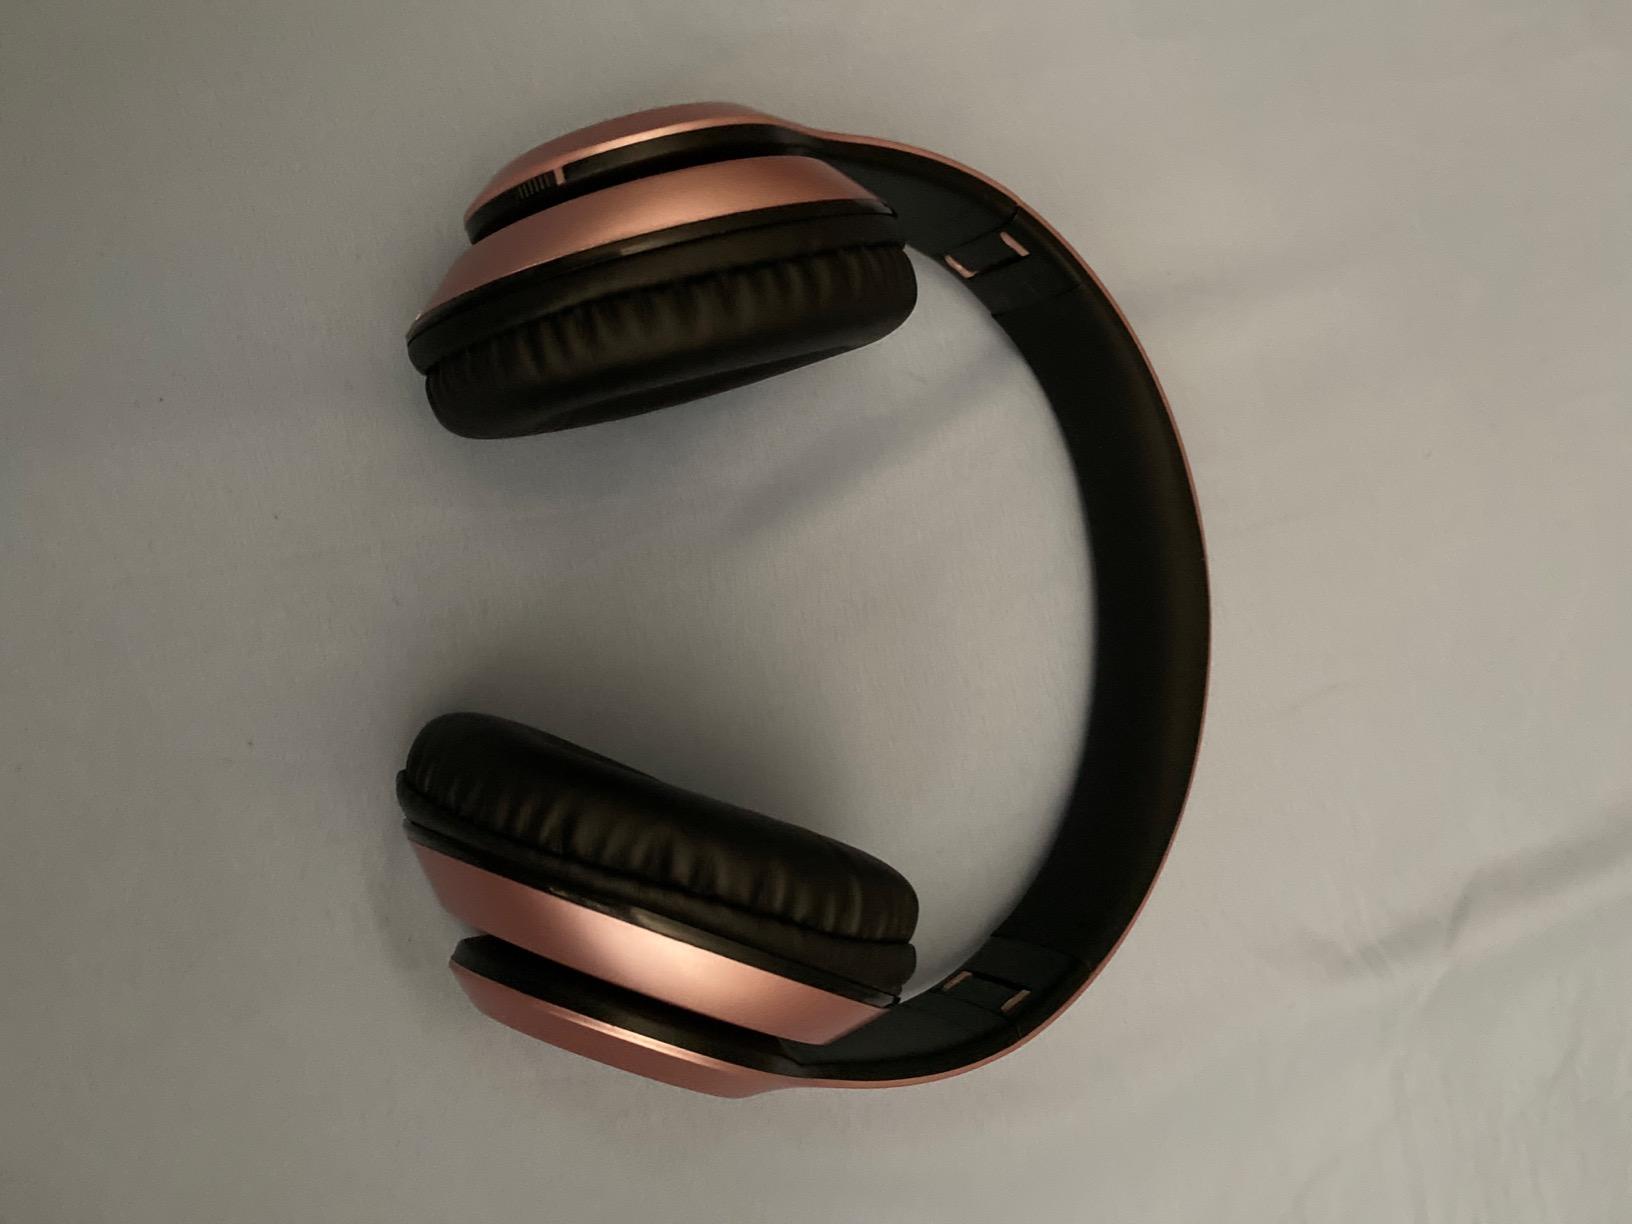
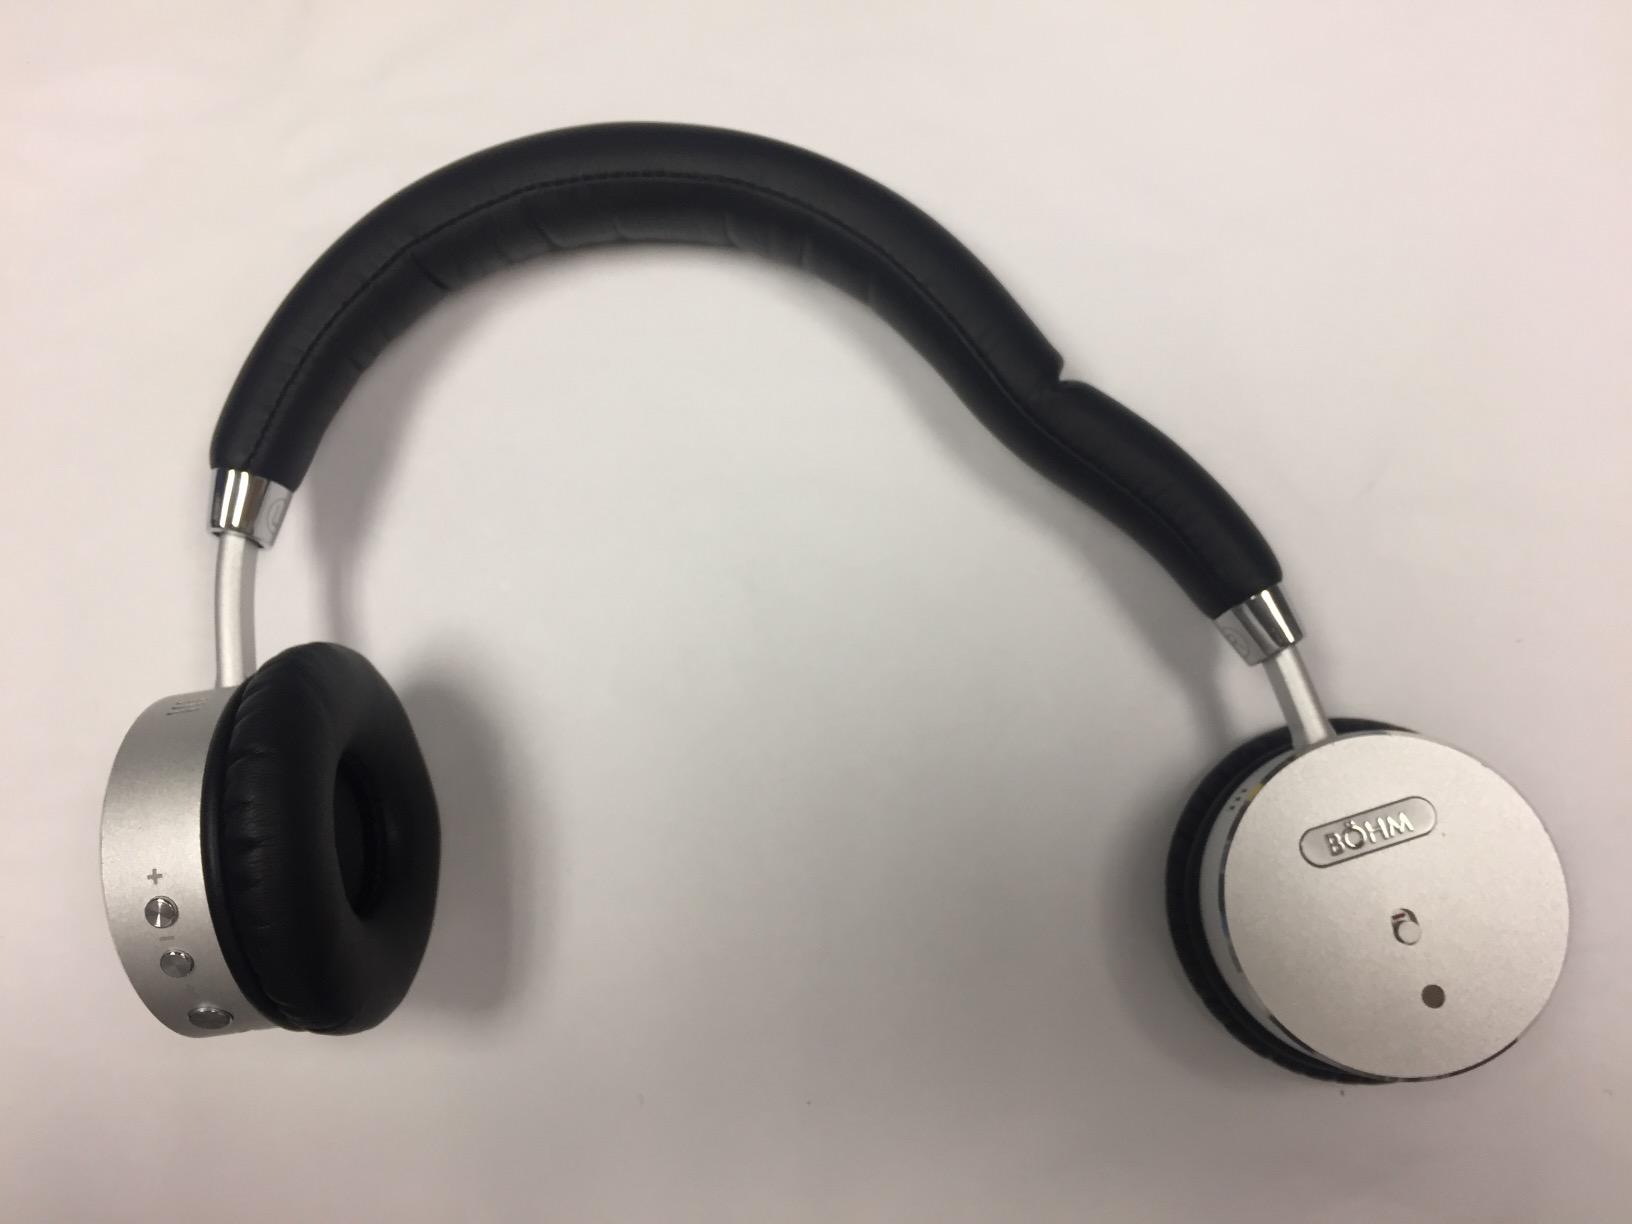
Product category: headphones
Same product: no